USS Iowa (BB-61)

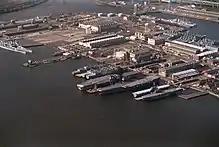
The Naval Inactive Ship Maintenance Facility at Philadelphia Navy Yard in 1995; "Iowa" is the battleship moored on the seaside of the wharf in the far left of the picture, next to

From January–September 1987 "Iowa" operated in the waters in and around Central America and participated in several exercises until sailing for the Mediterranean Sea on 10 September to join the 6th Fleet based there. She remained in the Mediterranean until 22 October, when she was detached from the 6th Fleet and departed for operations in the North Sea. On 25 November, as part of Operation Earnest Will, "Iowa" transited the Suez Canal and set sail for the Persian Gulf, which at the time was one of the battlefields of the first Gulf War (also referred to as the Iran–Iraq War). The presence of US naval vessels in the gulf was in response to a formal petition from Kuwait, whose ships were being raided by Iranian forces who were attempting to cut off weapons shipments from the United States and Europe to Saddam Hussein's regime in Iraq, via Kuwaiti territory. This phase of the war would later be called the "Tanker War" phase of the Iran–Iraq War. "Iowa" and other vessels operating in the gulf were assigned to escort Kuwaiti tankers from Kuwaiti ports to the open sea, but because US law forbade military escorts for civilian ships flying a foreign flag, the tankers escorted by the United States were reflagged as US merchant vessels and assigned American names. For the remainder of the year "Iowa" escorted Kuwaiti gas and oil tankers reflagged as US merchant ships from the Persian Gulf through the Strait of Hormuz.